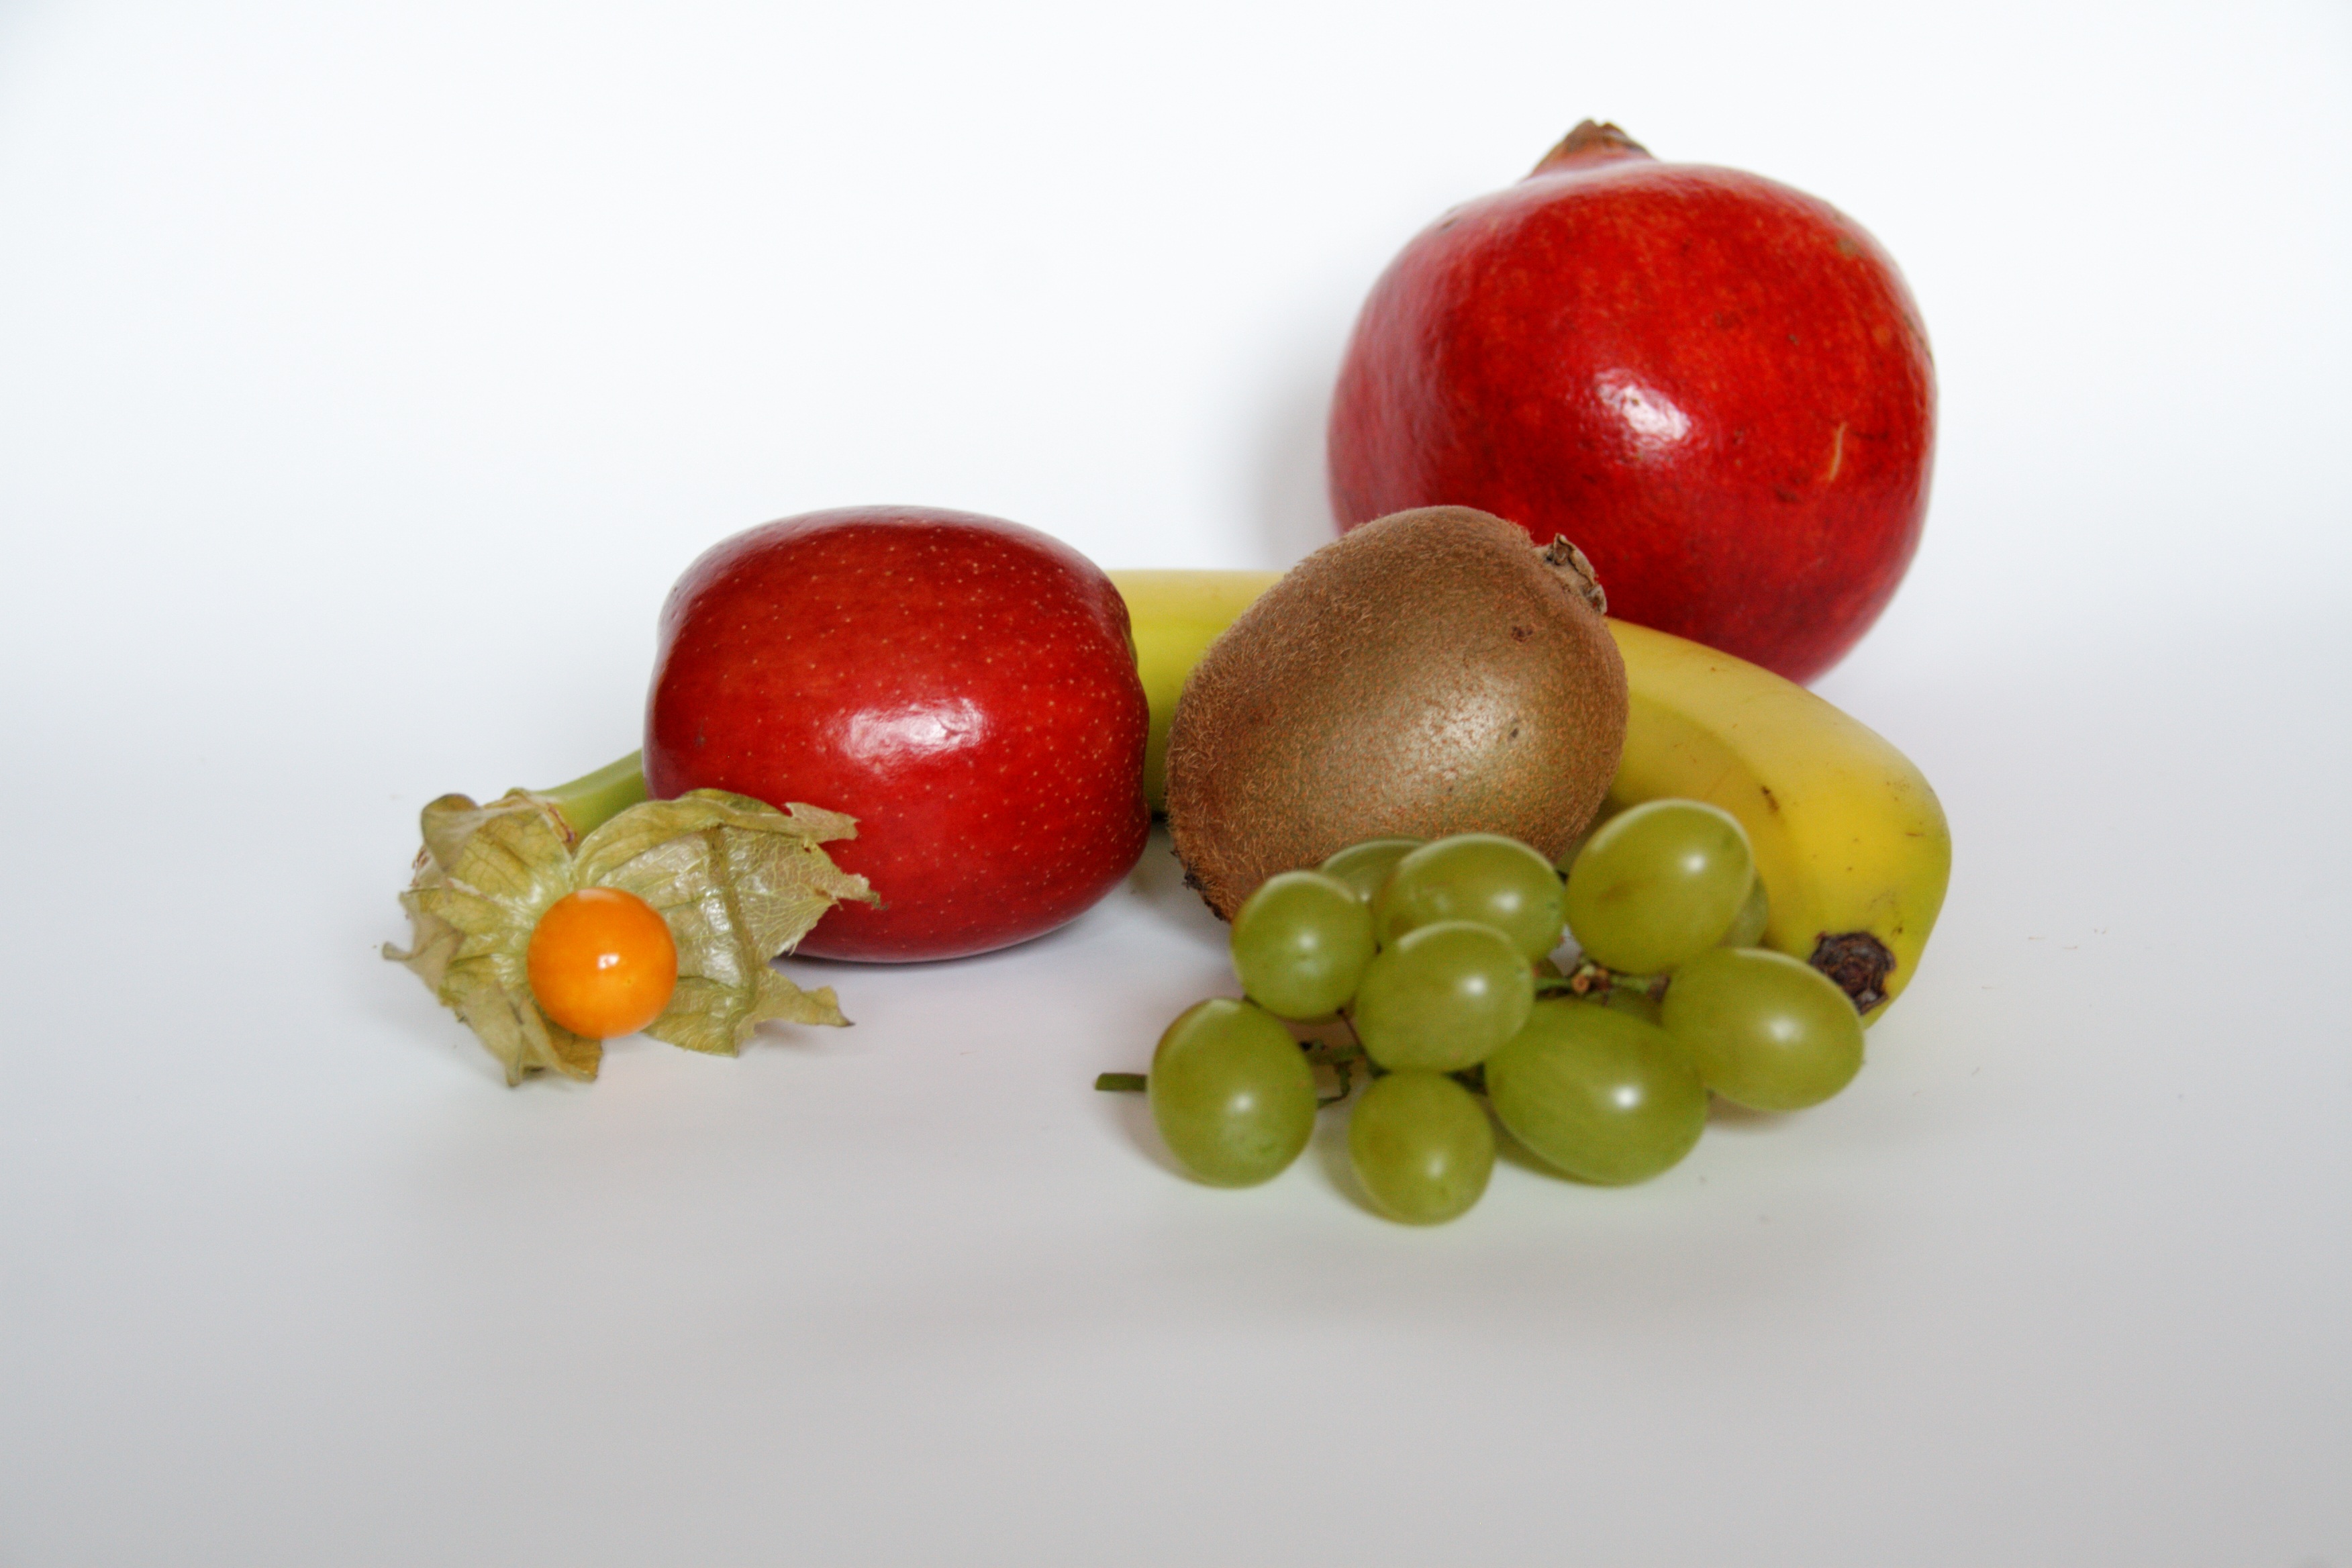
apple, plant, fruit, flower, ripe, food, produce, vegetable, banana, healthy, eat, delicious, pomegranate, kiwi, nutrition, grapes, fruits, vitamins, frisch, bless you, physalis, flowering plant, land plant